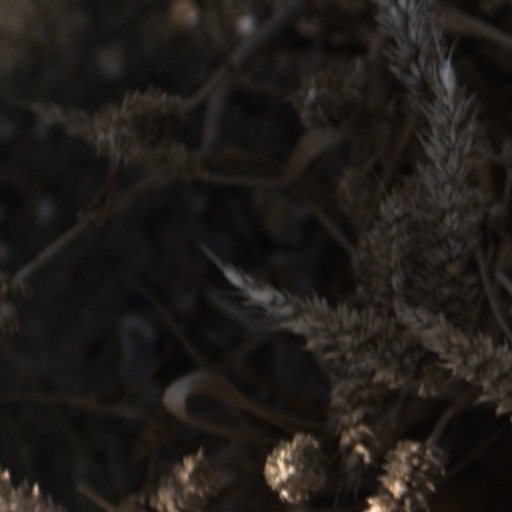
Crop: wheat